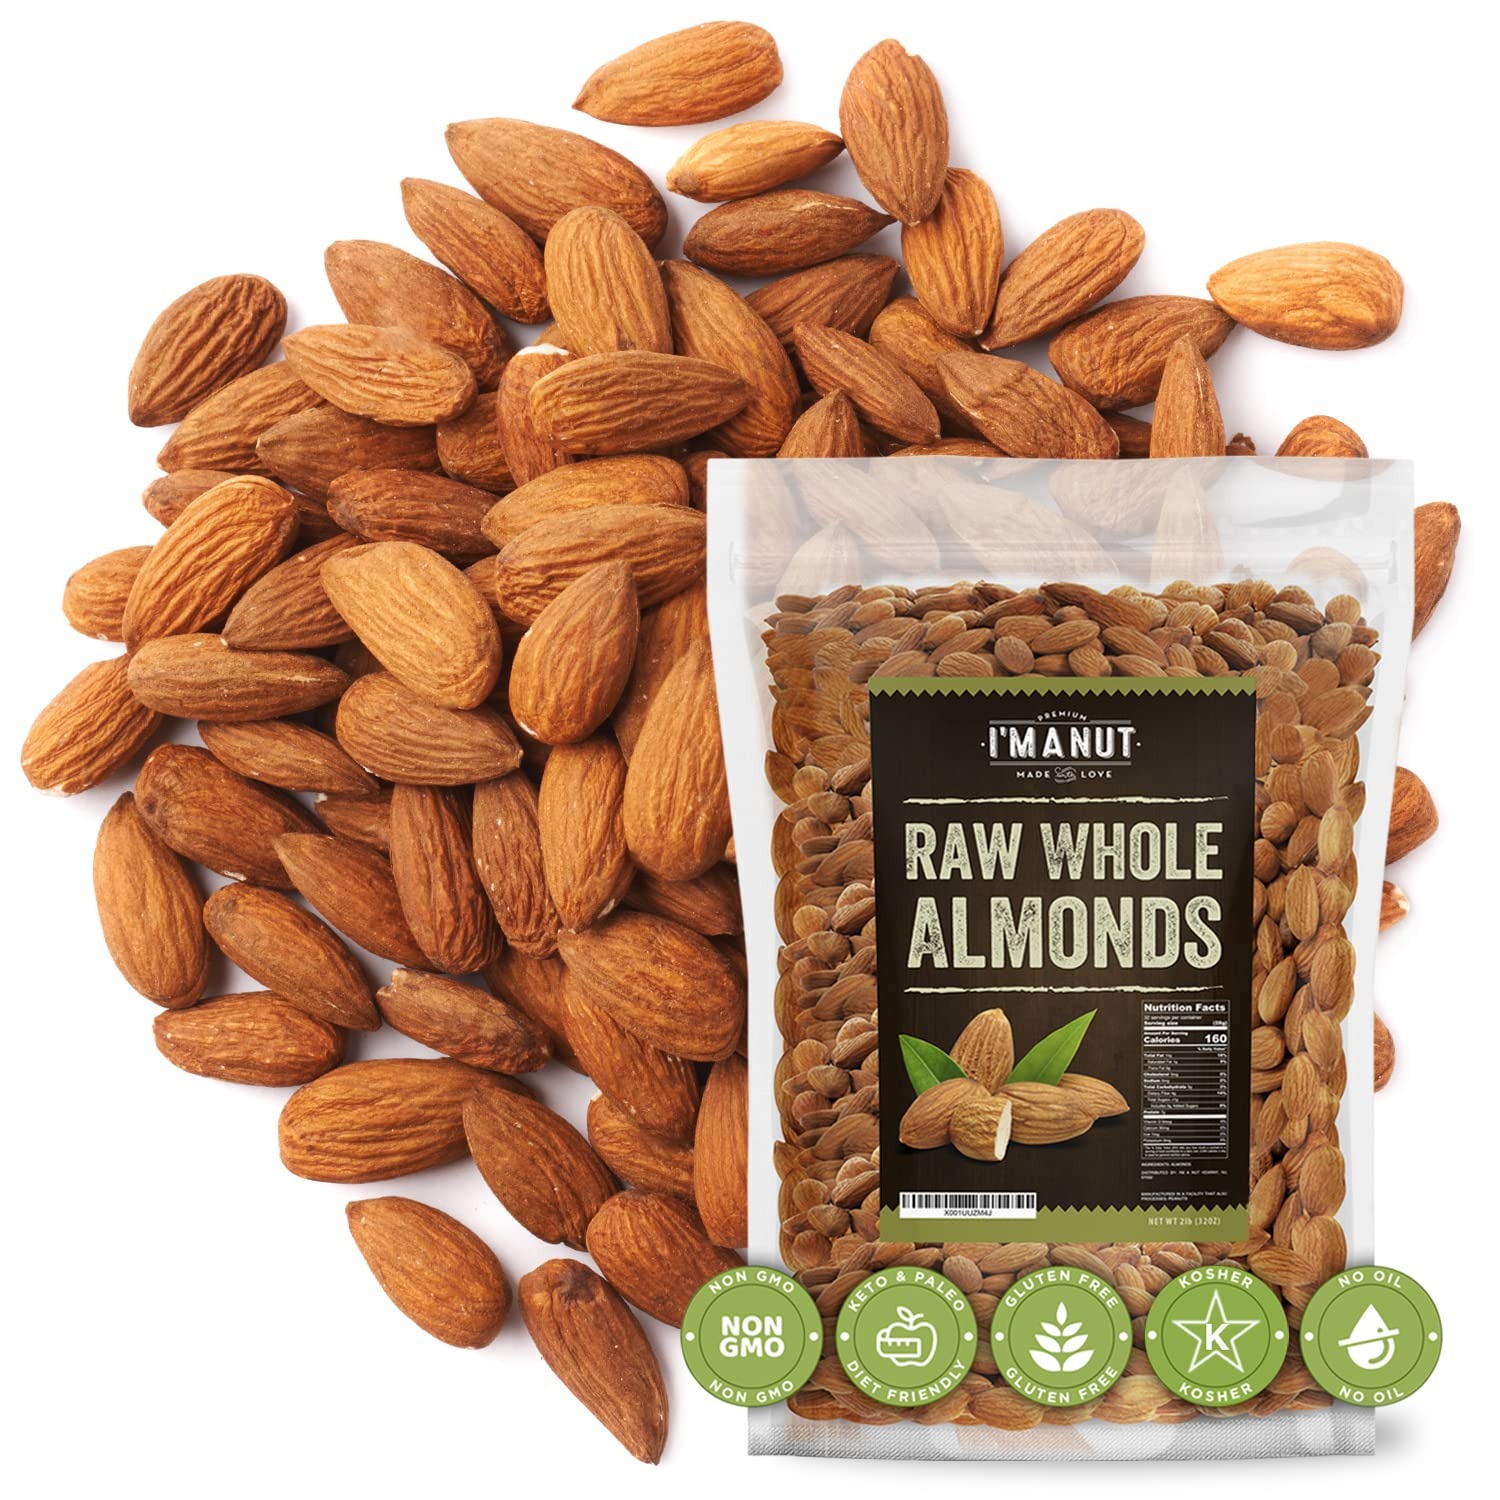
Item Name: Raw Almond 32 oz (2 lbs) | Natural | Whole | Batch Tested Gluten & Peanut Free | No PPO | Non-GMO | No Herbicide | Healthy Protein boost | Premium Quality | Try the difference
Product Description: Raw Almonds
Value: 32.0
Unit: Ounce

Price: 22.95